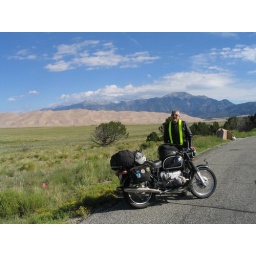
I have put over 30k miles on the bike since the rebuild. It's a little underpowered, but great on the blue roads!